Millstätter See

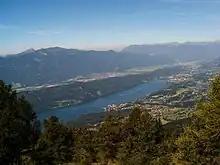
Lake Millstatt with Drava Valley in the back

Its steep shore gives the lake a fjord-like character. The Millstätter Alpe mountains in the north up to protect it from cold winds, so the water temperature can reach in summer. The narrow and long surface stretches over from east to west. In the south the wooded Hochgosch plateau, with a breadth of and an elevation of , divides the lake from the parallel Drava Valley.